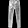
Label: Trouser